Protests against the Iraq War

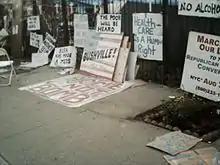
Signs outside the mobile Bushville in Brooklyn

ANSWER Coalition sponsored a demonstration in Washington, D.C., marching from the White House through working-class neighborhoods to the house of Donald Rumsfeld on Kalorama Road NW near Embassy Row. In addition, more than 10,000 citizens marched in San Francisco, as well as a counter-protest with hundreds of pro-war supporters.